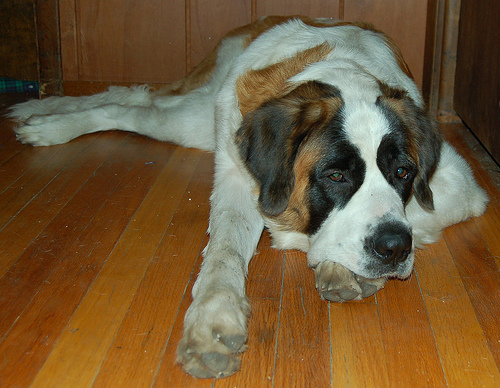
Animal: dog
Breed: saint bernard